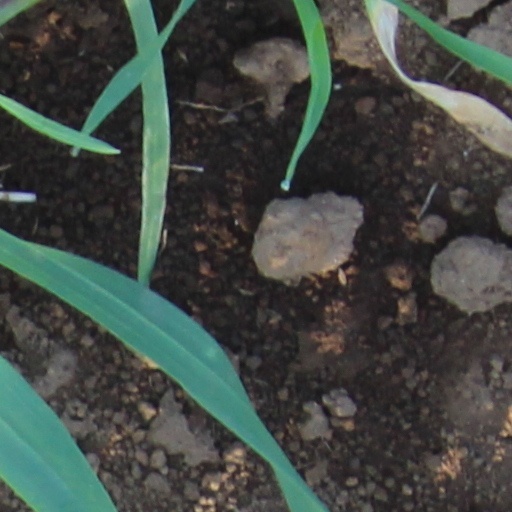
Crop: wheat